Cousins (2014 film)

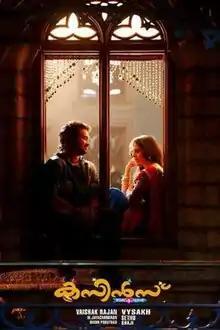
Film poster

Cousins is a 2014 Indian Malayalam language romantic comedy film directed by Vysakh and scripted by Sethu. The film stars Kunchacko Boban, Indrajith Sukumaran, Suraj Venjaramoodu and Joju George in the title roles. Vedhika and Nisha Aggarwal play the female leads, while Pradeep Rawat, Kalabhavan Shajon, Kailash, Miya George, Shiju and Renji Panicker feature in supporting roles in the film. The story revolves around four cousins who undertake a journey with an intention, and followed by the issues they come across in between them. The film released on 19 December 2014.